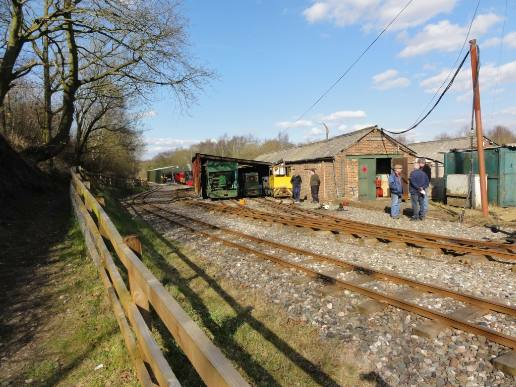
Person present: No